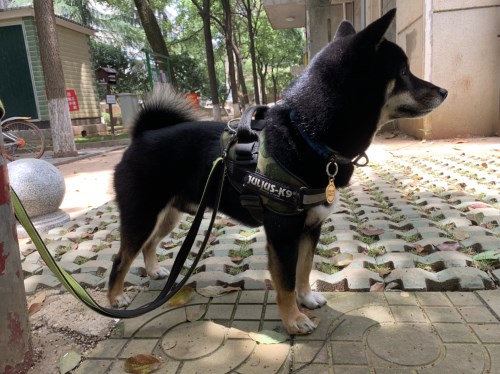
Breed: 1043-n000001-Shiba_Dog